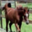
Label: horse